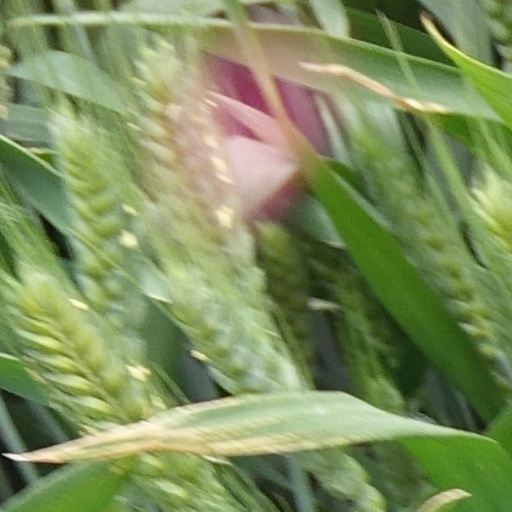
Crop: wheat